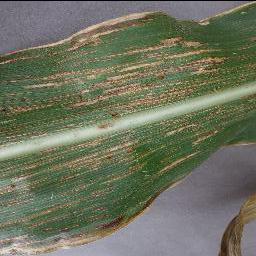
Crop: corn
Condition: (maize)_cercospora_spot_gray_spot